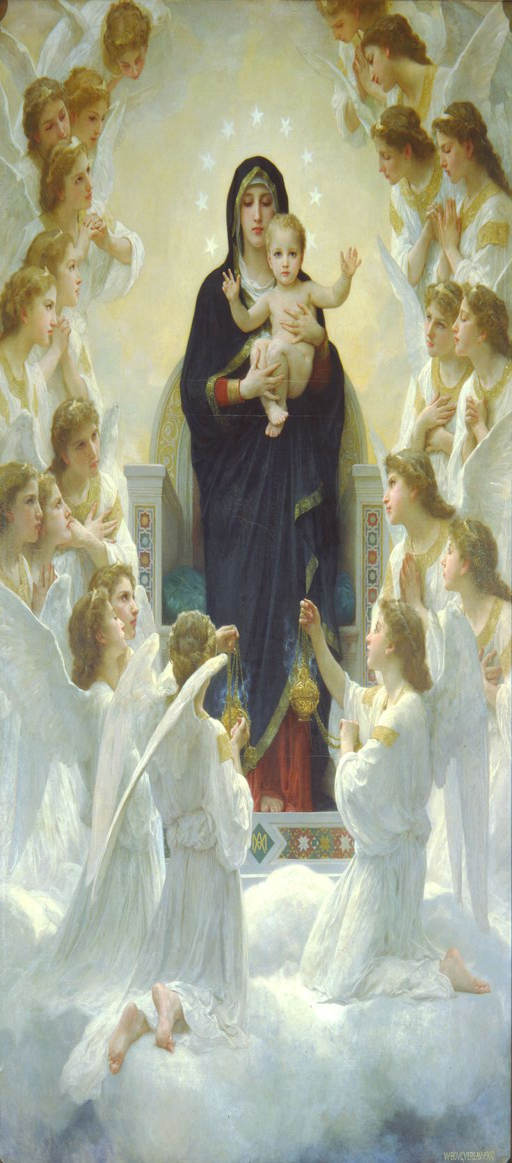
the virgin with angels by visual artist .